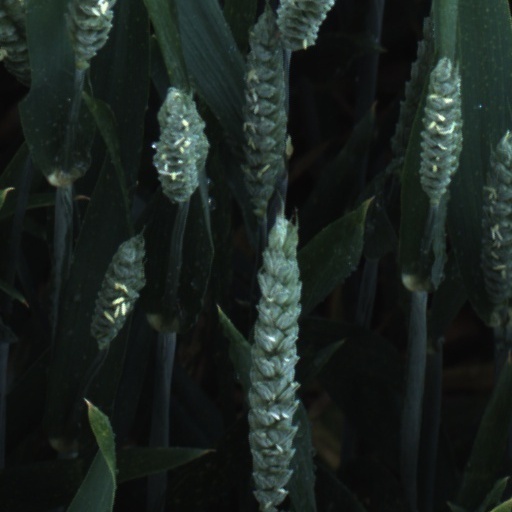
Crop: wheat